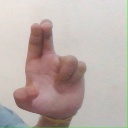
अक्षर: आ